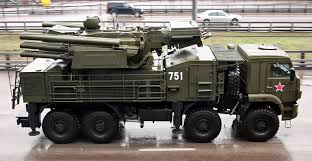
Label: Air Defense